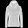
Label: Coat